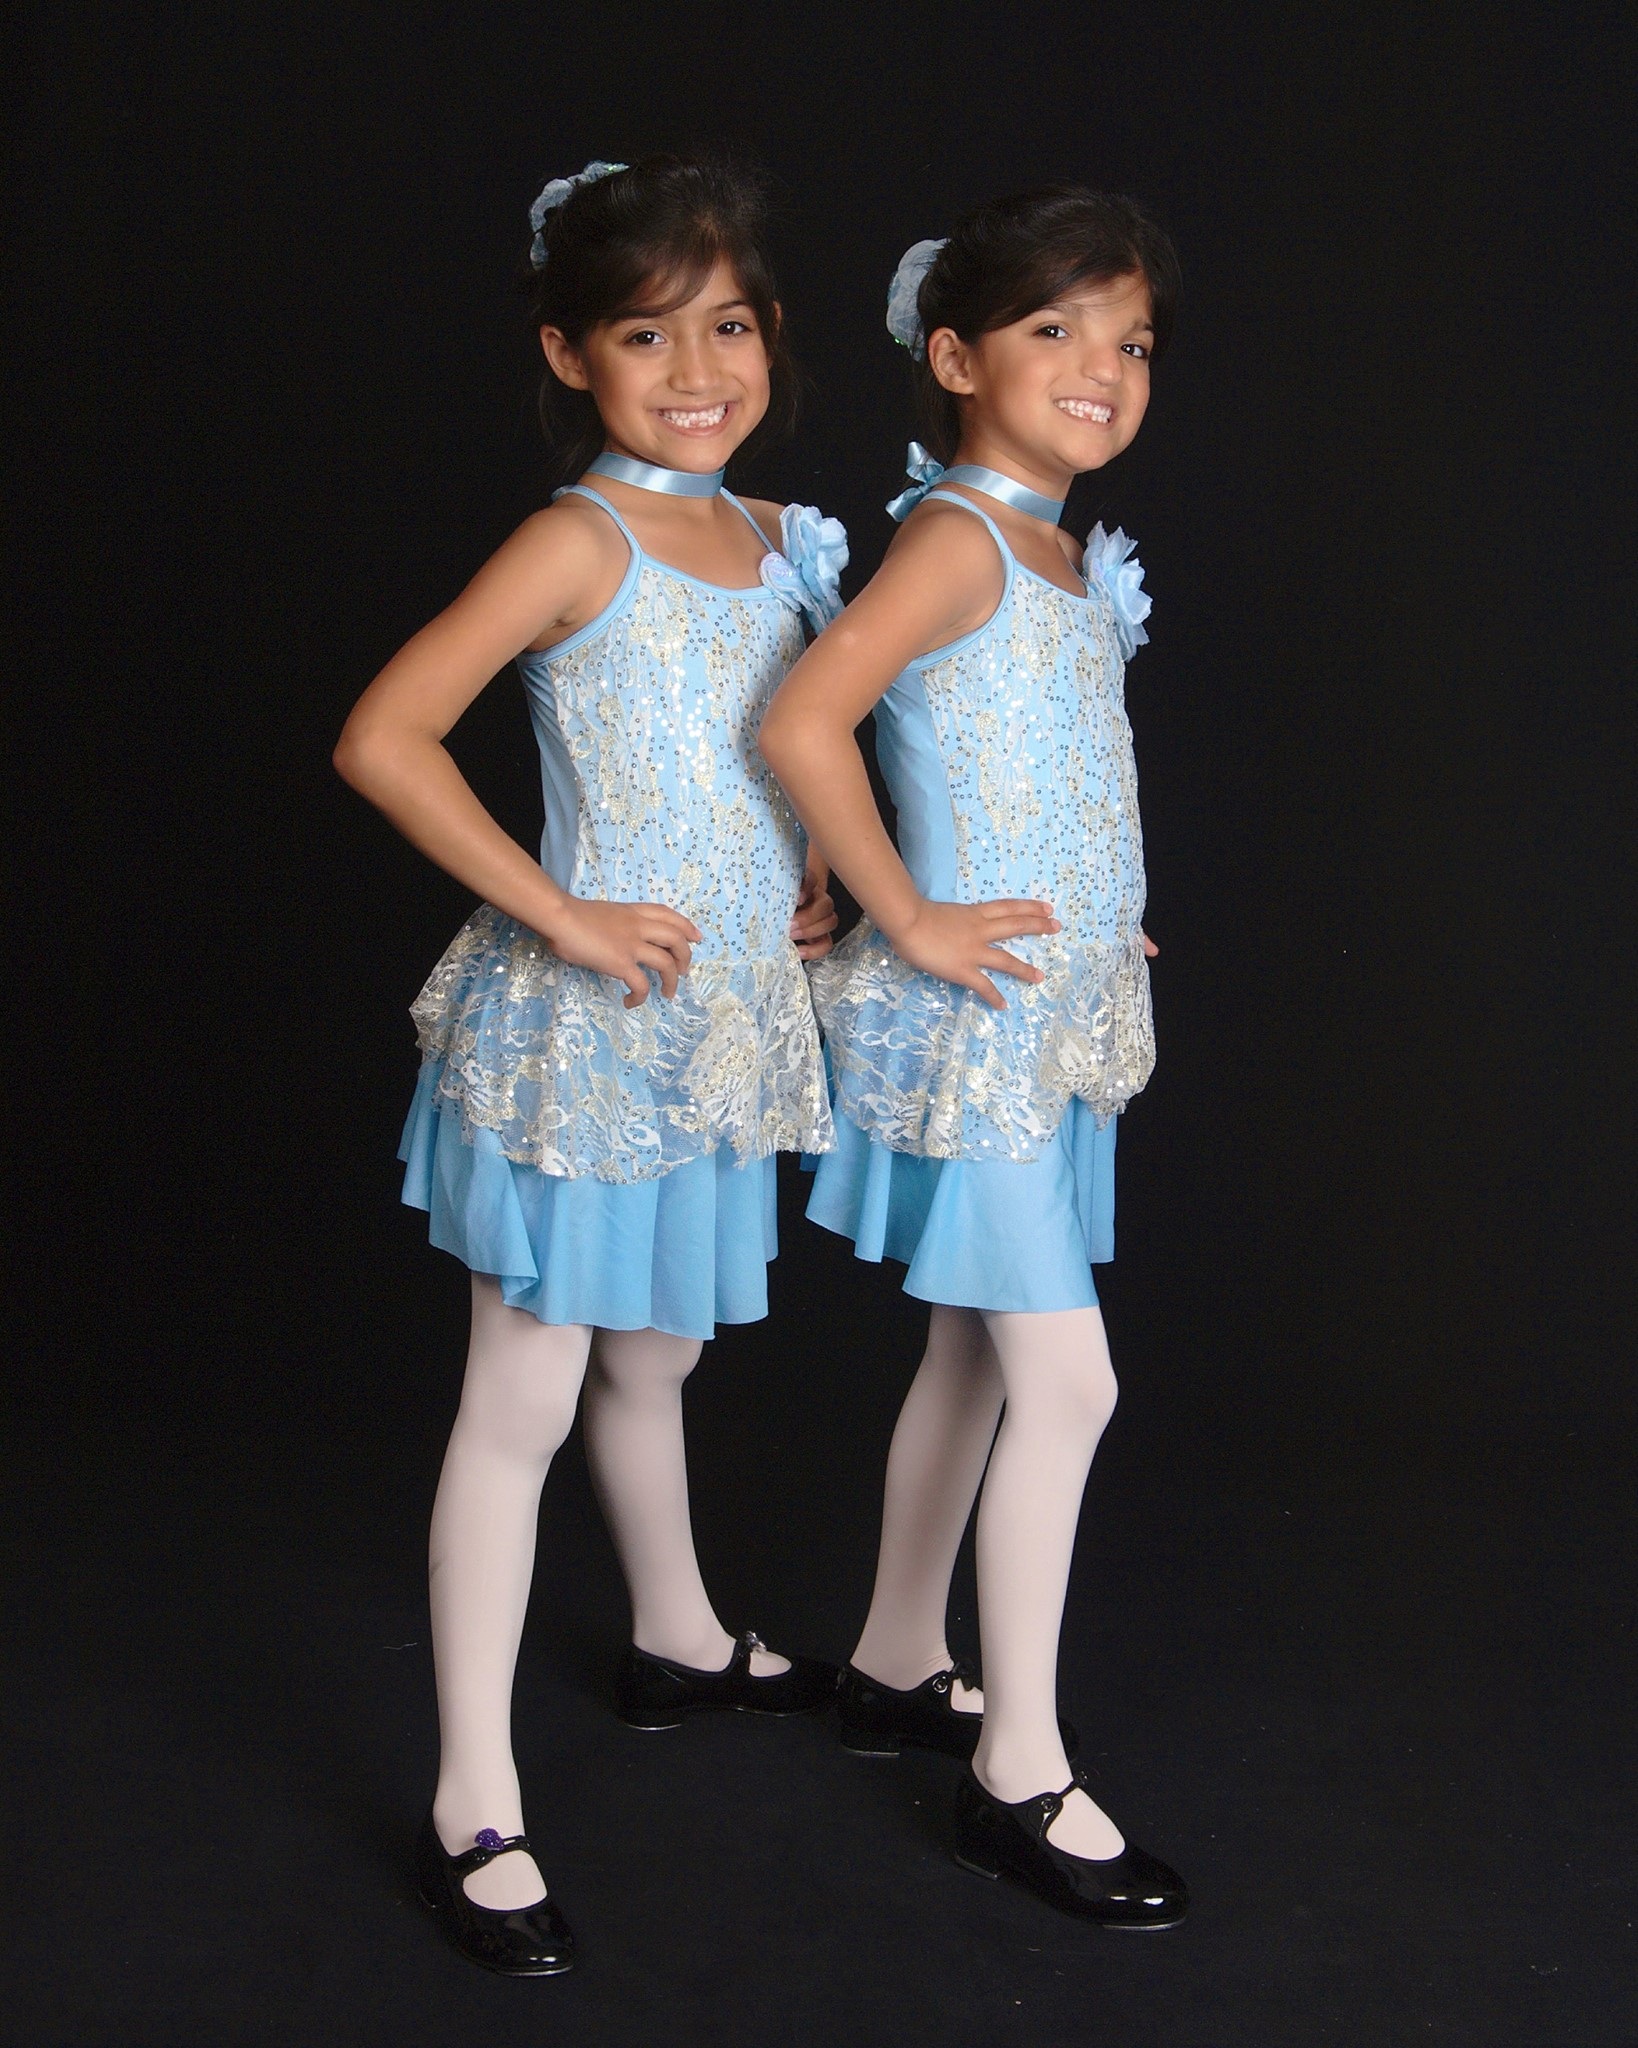
dance, child, dancer, girls, dress, sports, event, recital, entertainment, sister, twins, performing arts, photo shoot